Lahn-Eifel-Bahn

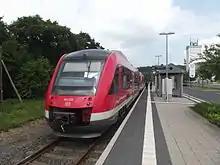
LINT 27 double set as RB 38 in Kaisersesch

Each day, the "RB 38" runs hourly between 8:28 and 12:28 and between 14:36 and 21:36 from Kaisersesch to Andernach, with the last service of the day ending in Mayen Ost.